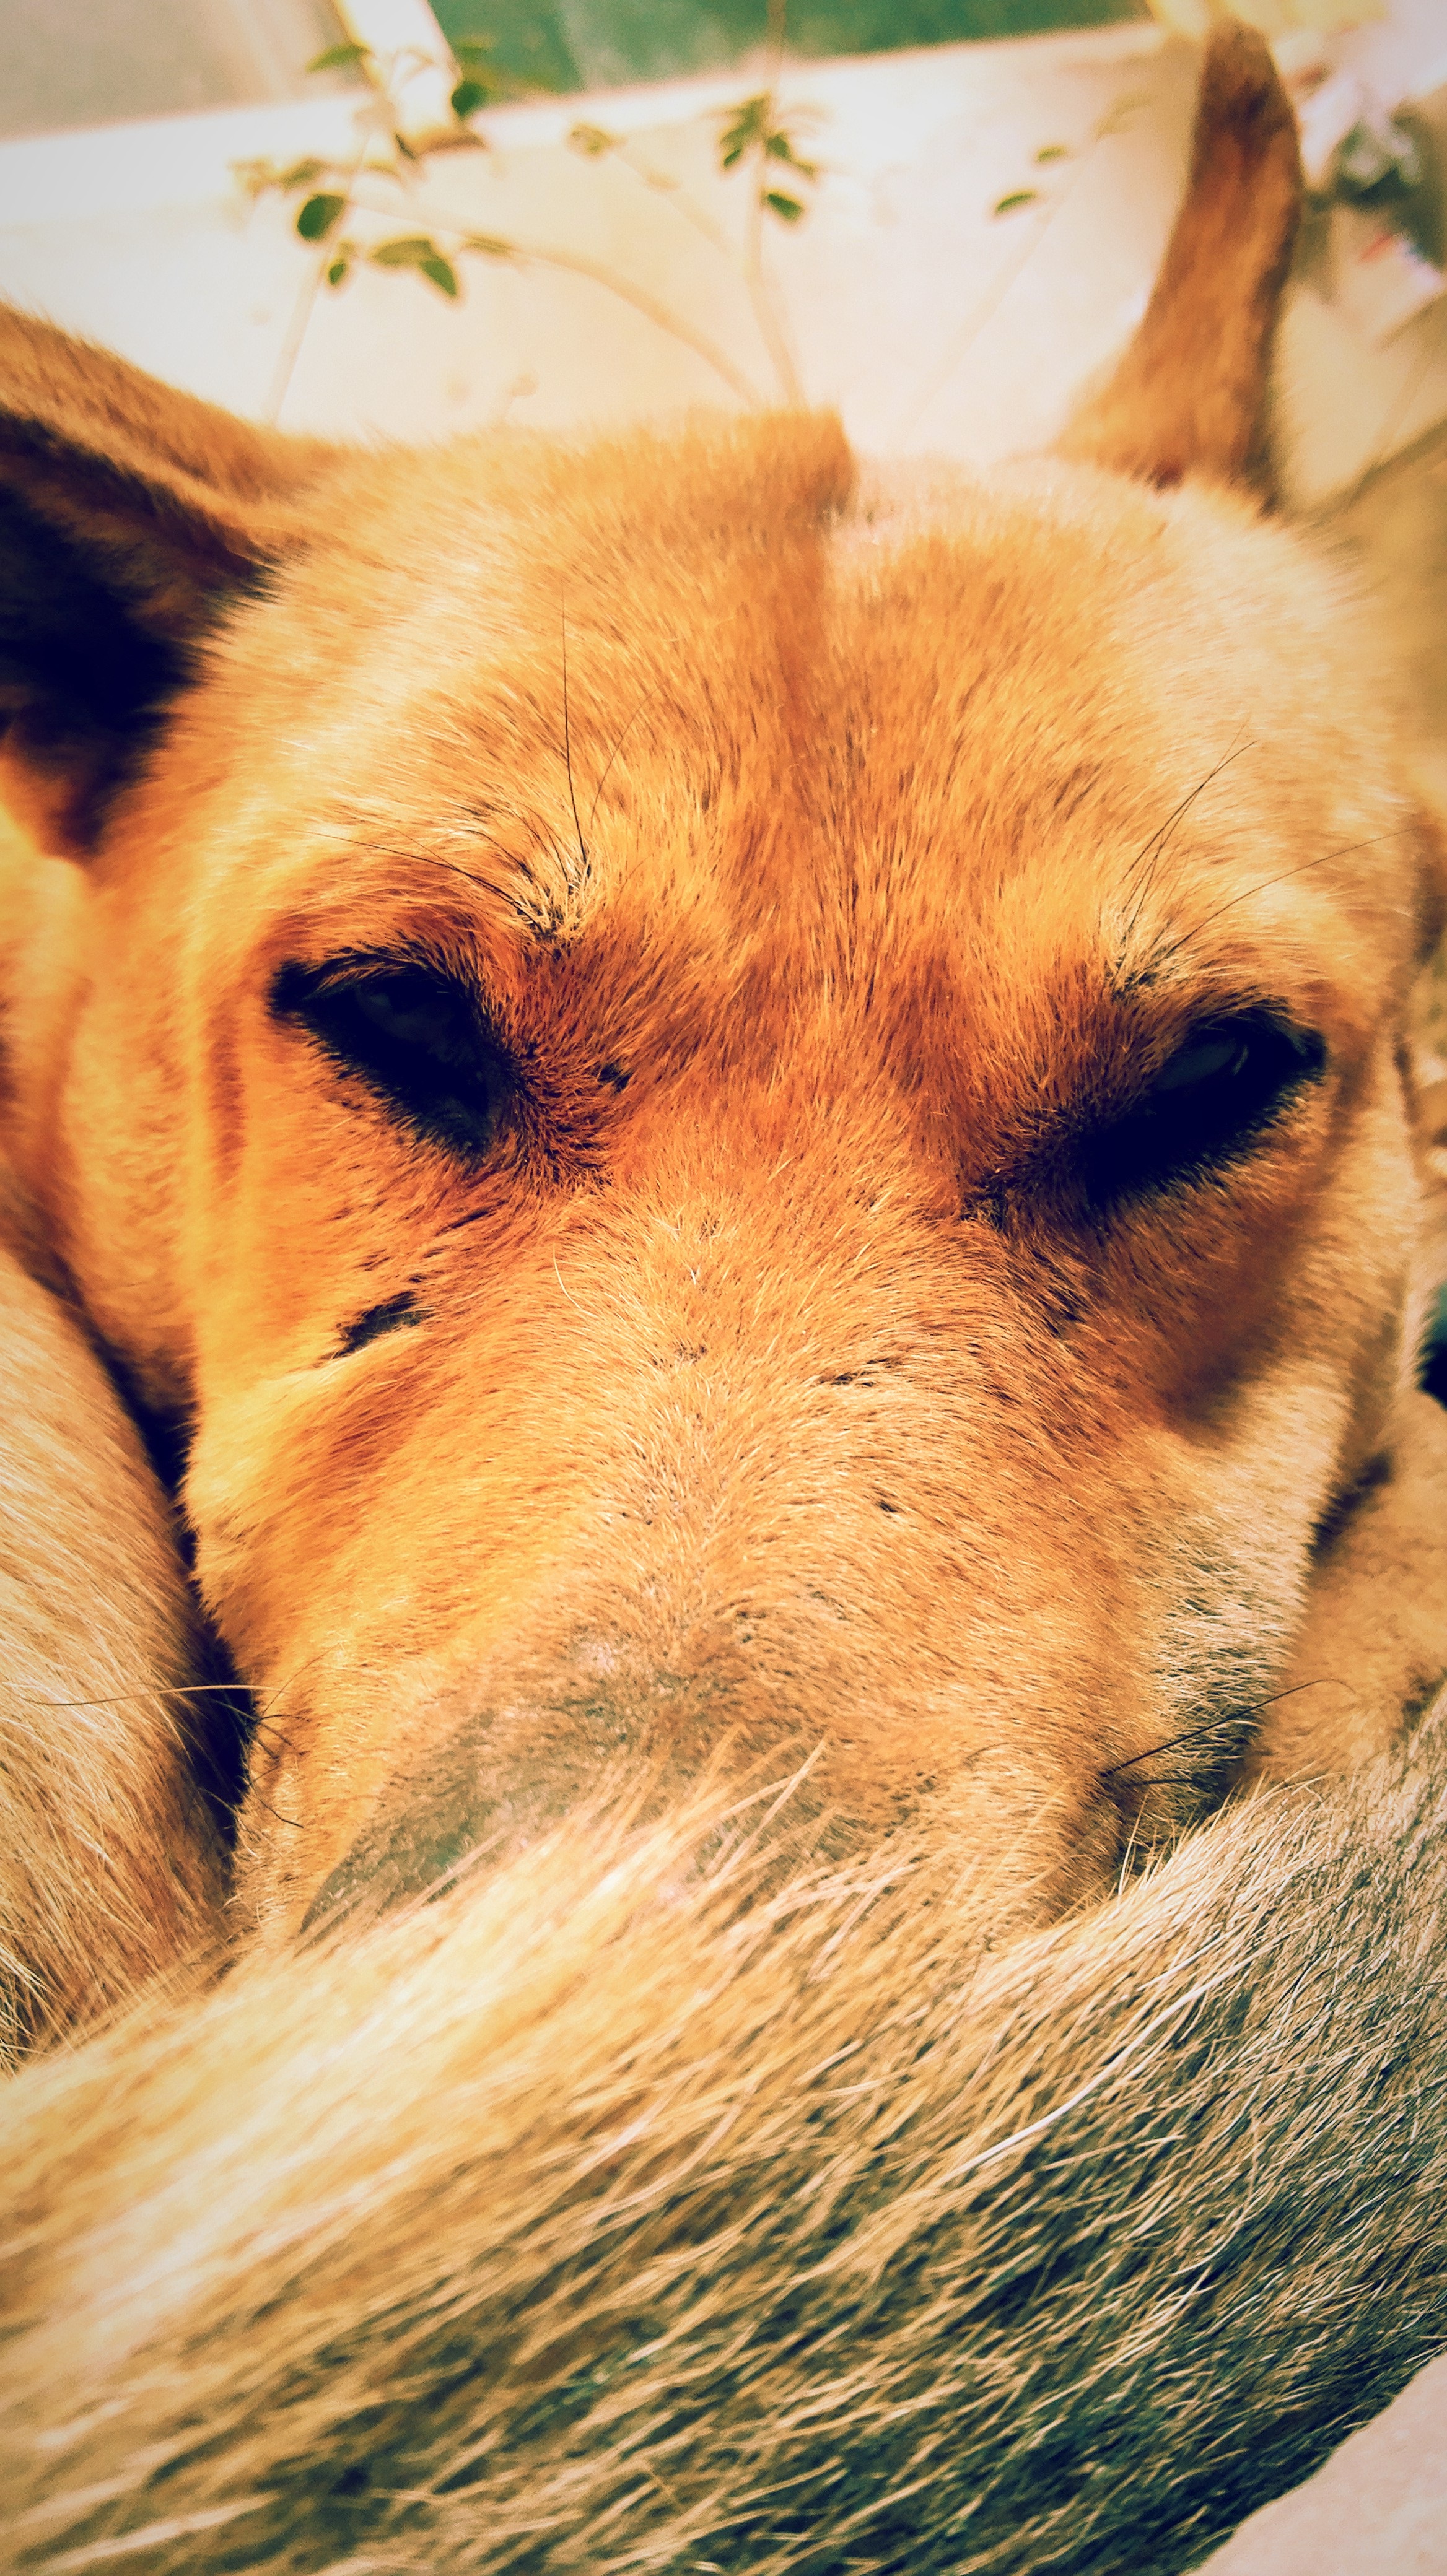
puppy, dog, cute, mammal, close up, nose, whiskers, snout, vertebrate, loyalty, dog like mammal, dog breed group, dog crossbreeds